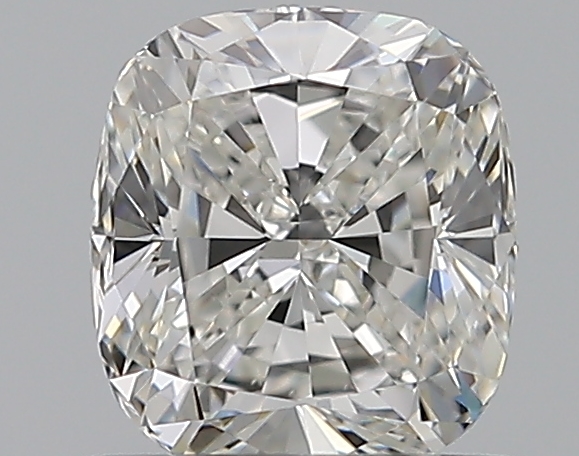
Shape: cushion
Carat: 0.75
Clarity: VS1
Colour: G
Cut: EX
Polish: EX
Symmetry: VG
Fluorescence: N
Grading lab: GIA
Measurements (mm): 5.5 x 4.98 x 3.4